Transylvania University

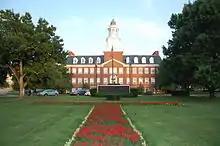
Carpenter Academic Center and the Transylvania Lawn

The academic side of campus lies to the East of North Broadway, one of the major streets in Lexington. Old Morrison is the central [[academic administration|administration]] building. Designed by pioneer Kentucky architect [[Gideon Shryock]] and erected in 1833 under the supervision of [[Henry Clay]] (then professor of law at Transylvania), Old Morrison is the central image on the city seal of Lexington. It houses the offices of financial aid, accounting, the registrar, the president, the dean, communications, the Center for Academic and Professional Enrichment, and more. The building also holds the tomb of [[Constantine Rafinesque]], professor of natural science at the university from 1819 to 1826, and Sauveur Francois Bonfils, who taught at the university from 1842 to 1849 (a native of France, he was forced to flee because of political discord). During the Civil War, Old Morrison was a hospital for Union and Confederate soldiers. It was gutted by fire in 1969 but was renovated and reopened in 1971. It was designated a [[National Historic Landmark]] in 1965 in recognition of the university's status as the oldest west of the Allegheny Mountains.